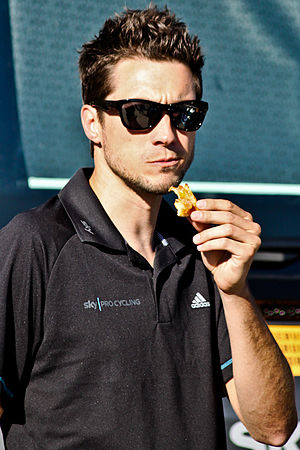
Døde i 2020 / Marts
Døde i 2020 er en liste over notable personer, der er afgået ved døden i 2020.